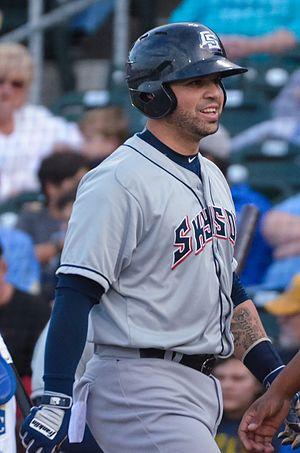
Manuel Elias Pina Reyes est un receveur des Brewers de Milwaukee de la Ligue majeure de baseball.